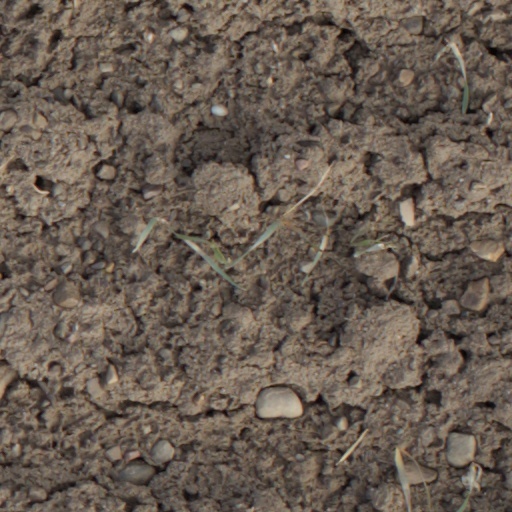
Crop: wheat